Geology of Enderby Land

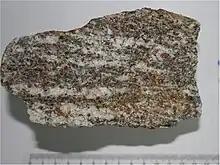
Garnet gneiss

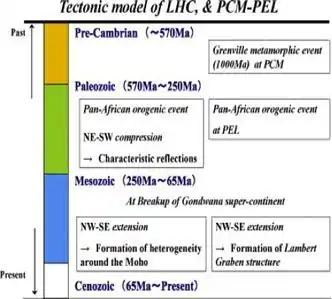

Enderby Land is a region of Northeastern Antarctica which extends into the Southern Indian Ocean. The area is claimed by Australia as part of the Australian Antarctic Territory. The unique and diverse geological features of this region have been associated with the evolution and development of the supercontinent Gondwana. Multiple distinct geological formations are located in this region. The most prominent and important are the